Nauka (ISS module)

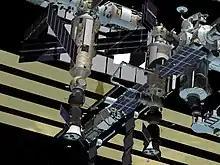
A Russian Research Module docked to "Zvezda" (left) and MLM docked to "Zarya" (right) in an early 2000s concept.

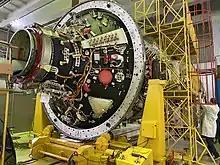
"Nauka" undergoing tests at Khrunichev in July 2020, a month before it was shipped to Baikonur.

In the 1990s, Roscosmos' original plan for the Russian Orbital Segment included two Russian Research Modules and a Universal Docking Module based on the FGB design to be located at "Zvezda"s nadir port. A backup flight article for FGB-based "Zarya", known in production as FGB-2, was originally planned to serve as the Universal Docking Module, though its construction had been halted at 70% completion in the late 1990s. By August 2004, Roscosmos decided to scrap the two research modules in favour of flying FGB-2 as a single research module known as "Nauka". A joint Astrotech-Energia concept for a Commercial Enterprise Module-based "Nauka", proposed to Roscosmos around this time, was rejected. In 2005, Roscosmos brokered a deal with the ESA to launch their European Robotic Arm with "Nauka", with its spare elbow joint to launch with "Rassvet".